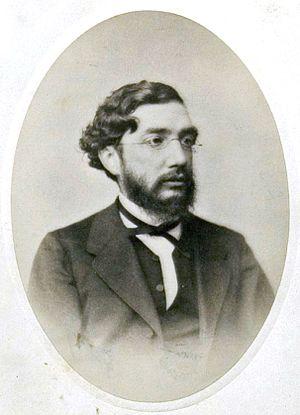
Aleksandr Fiodorovitch Hilferding, ou Gilferding selon la transcription russe, né le 2 juillet 1831 à Varsovie, mort le 20 juin 1872 à Kargopol, est un diplomate de l'Empire russe, slaviste et slavophile, folkloriste, collecteur de bylines et chercheur dans ce domaine, membre correspondant de l'Académie des sciences de Saint-Pétersbourg à partir de 1856.